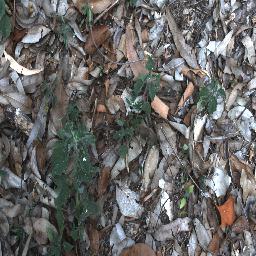
Label: negative